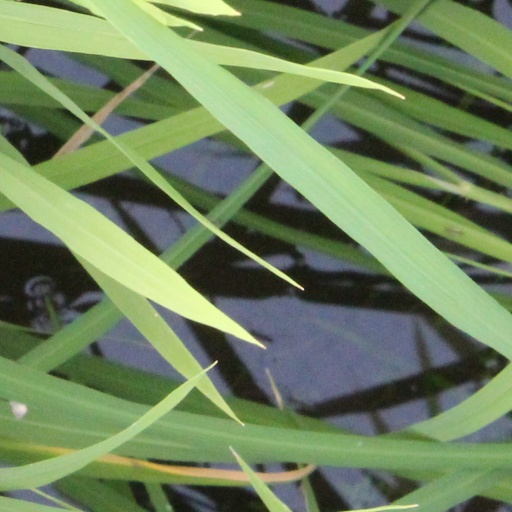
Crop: rice